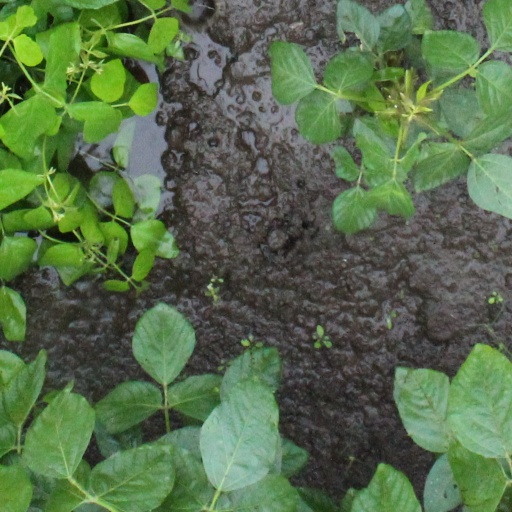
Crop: soybean